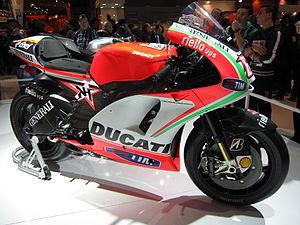
Le salon EICMA, ou Salon de la moto de Milan, est un salon annuel se tenant à FieraMilanoCity. Sa première édition a eu lieu au Kursaal Diana en mai 1914.